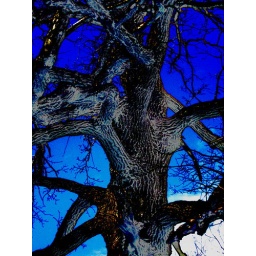
My favorite tree against the blue sky